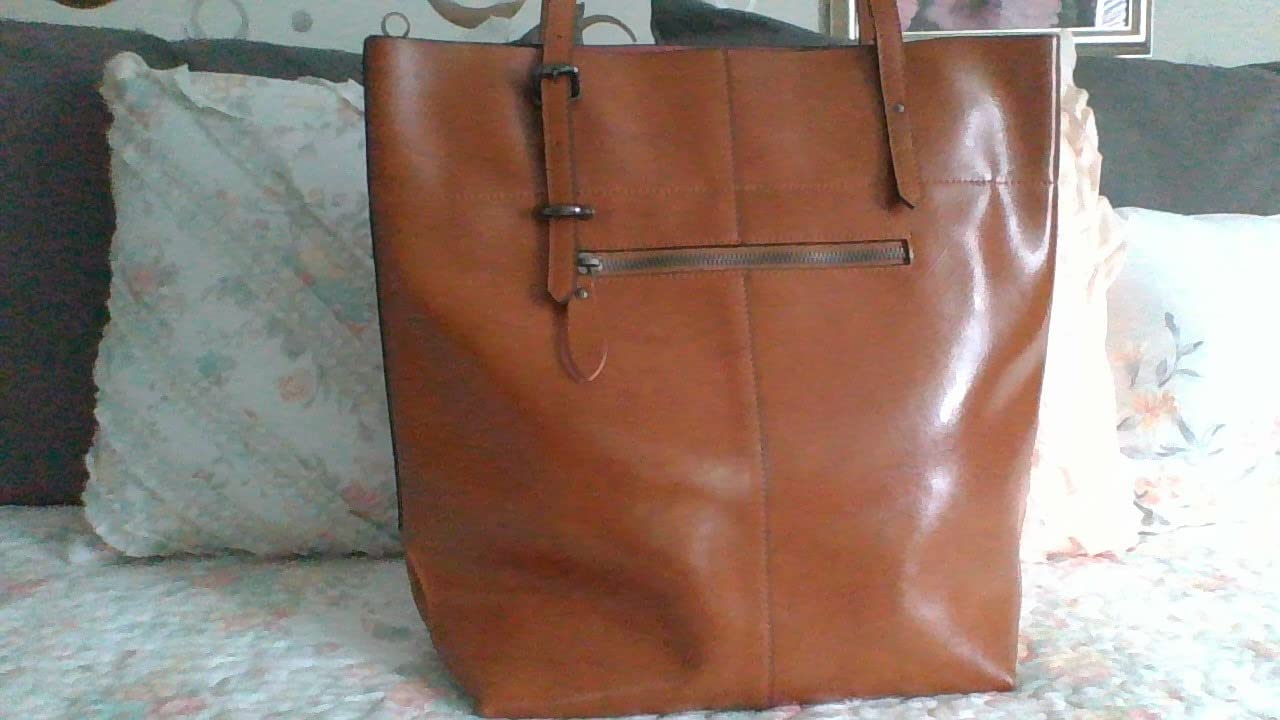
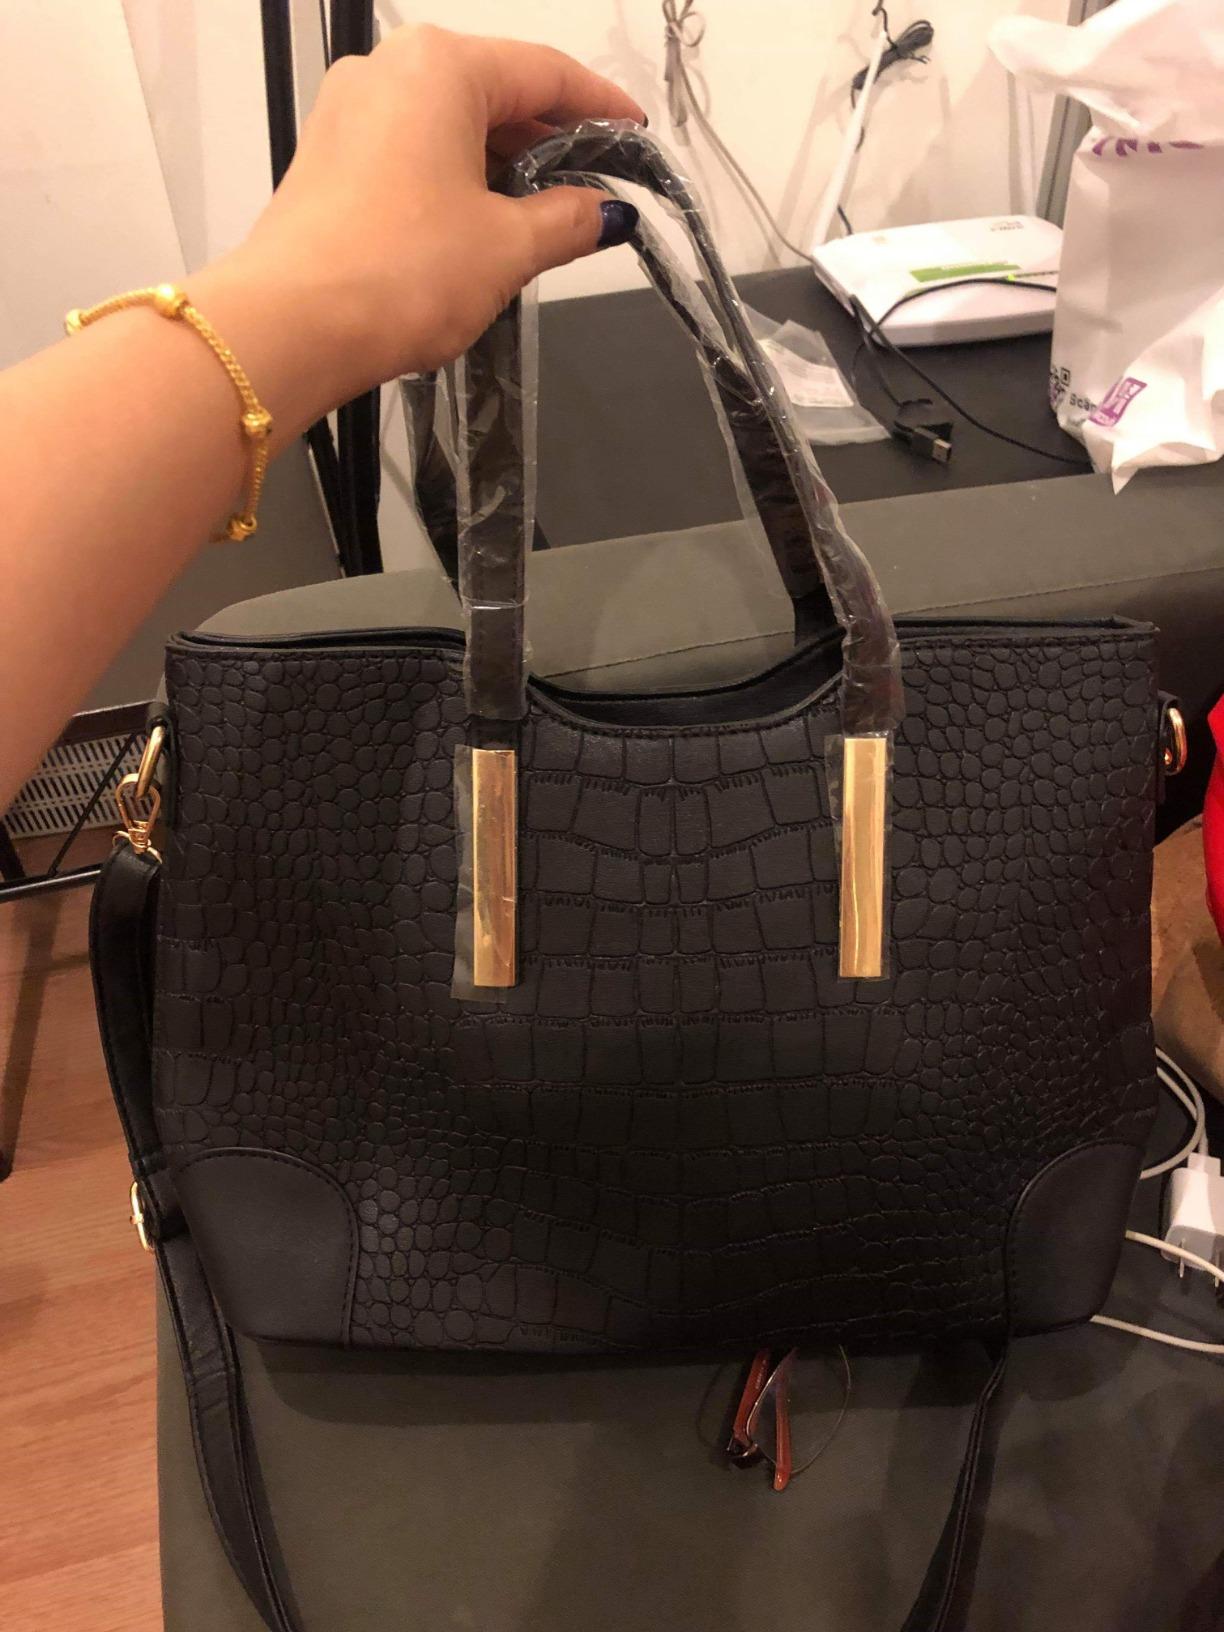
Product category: accessories_handbag
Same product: no